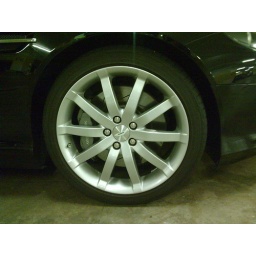
Aston Martin DB9 Rims. Saw this in parkway parade car park on the highest floor